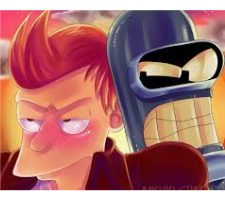
Portrait style: Cartoon Portrait